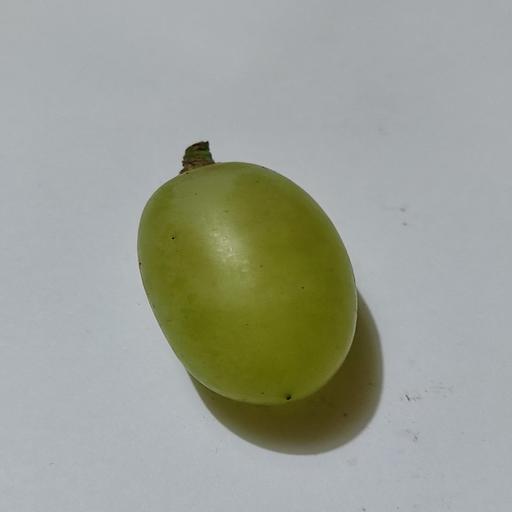
Crop type: Grape